Nasrullah Khan (Bukhara)

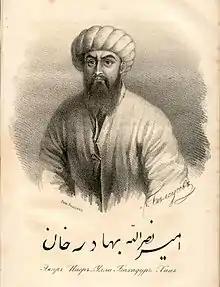

Amir Nasrulloh or Nasrullah Khan (Chagatai and Persian: نصرالله خان), or Amir Muhammad Nasrullah Bahadur Khan, was the Emir of Bukhara from 24 April 1827 to 20 October 1860. His father was Emir Haydar bin Shohmurod (1800–1826). It is hard to determine whether Amir Nasrulloh was Amir Haydar's second or third child. Nasrulloh's position was pivotal to the question of his legitimate birthright succession following Amir Haydar's death. N. V. Khanykov argued that Amir Nasrulloh was the second eldest, and "Zafar Namahi Khusrawi" contended that he was the second of six sons of Amir Haydar, naming Amir Umar as the third son. However, other subsequent works deny this claim. Ahmad Danish maintained that Amir Umar was older than Amir Nasrulloh, who was the third son. Mohammad Mir Alim Bukhari's "Fathnamahi Sultani" also described Amir Nasrulloh as the third. Abdulazim Sami and Mulla Ibodulloh and Mulla Muhammad Sharif who wrote "Tarikhi Amir Haydar" contended that the two princes were of the same age. It seems that most Uzbek and Soviet scholars decided to follow the assertion that Amir Nasulloh was Amir Haydar's second son, most probably following N.V. Khanykov.